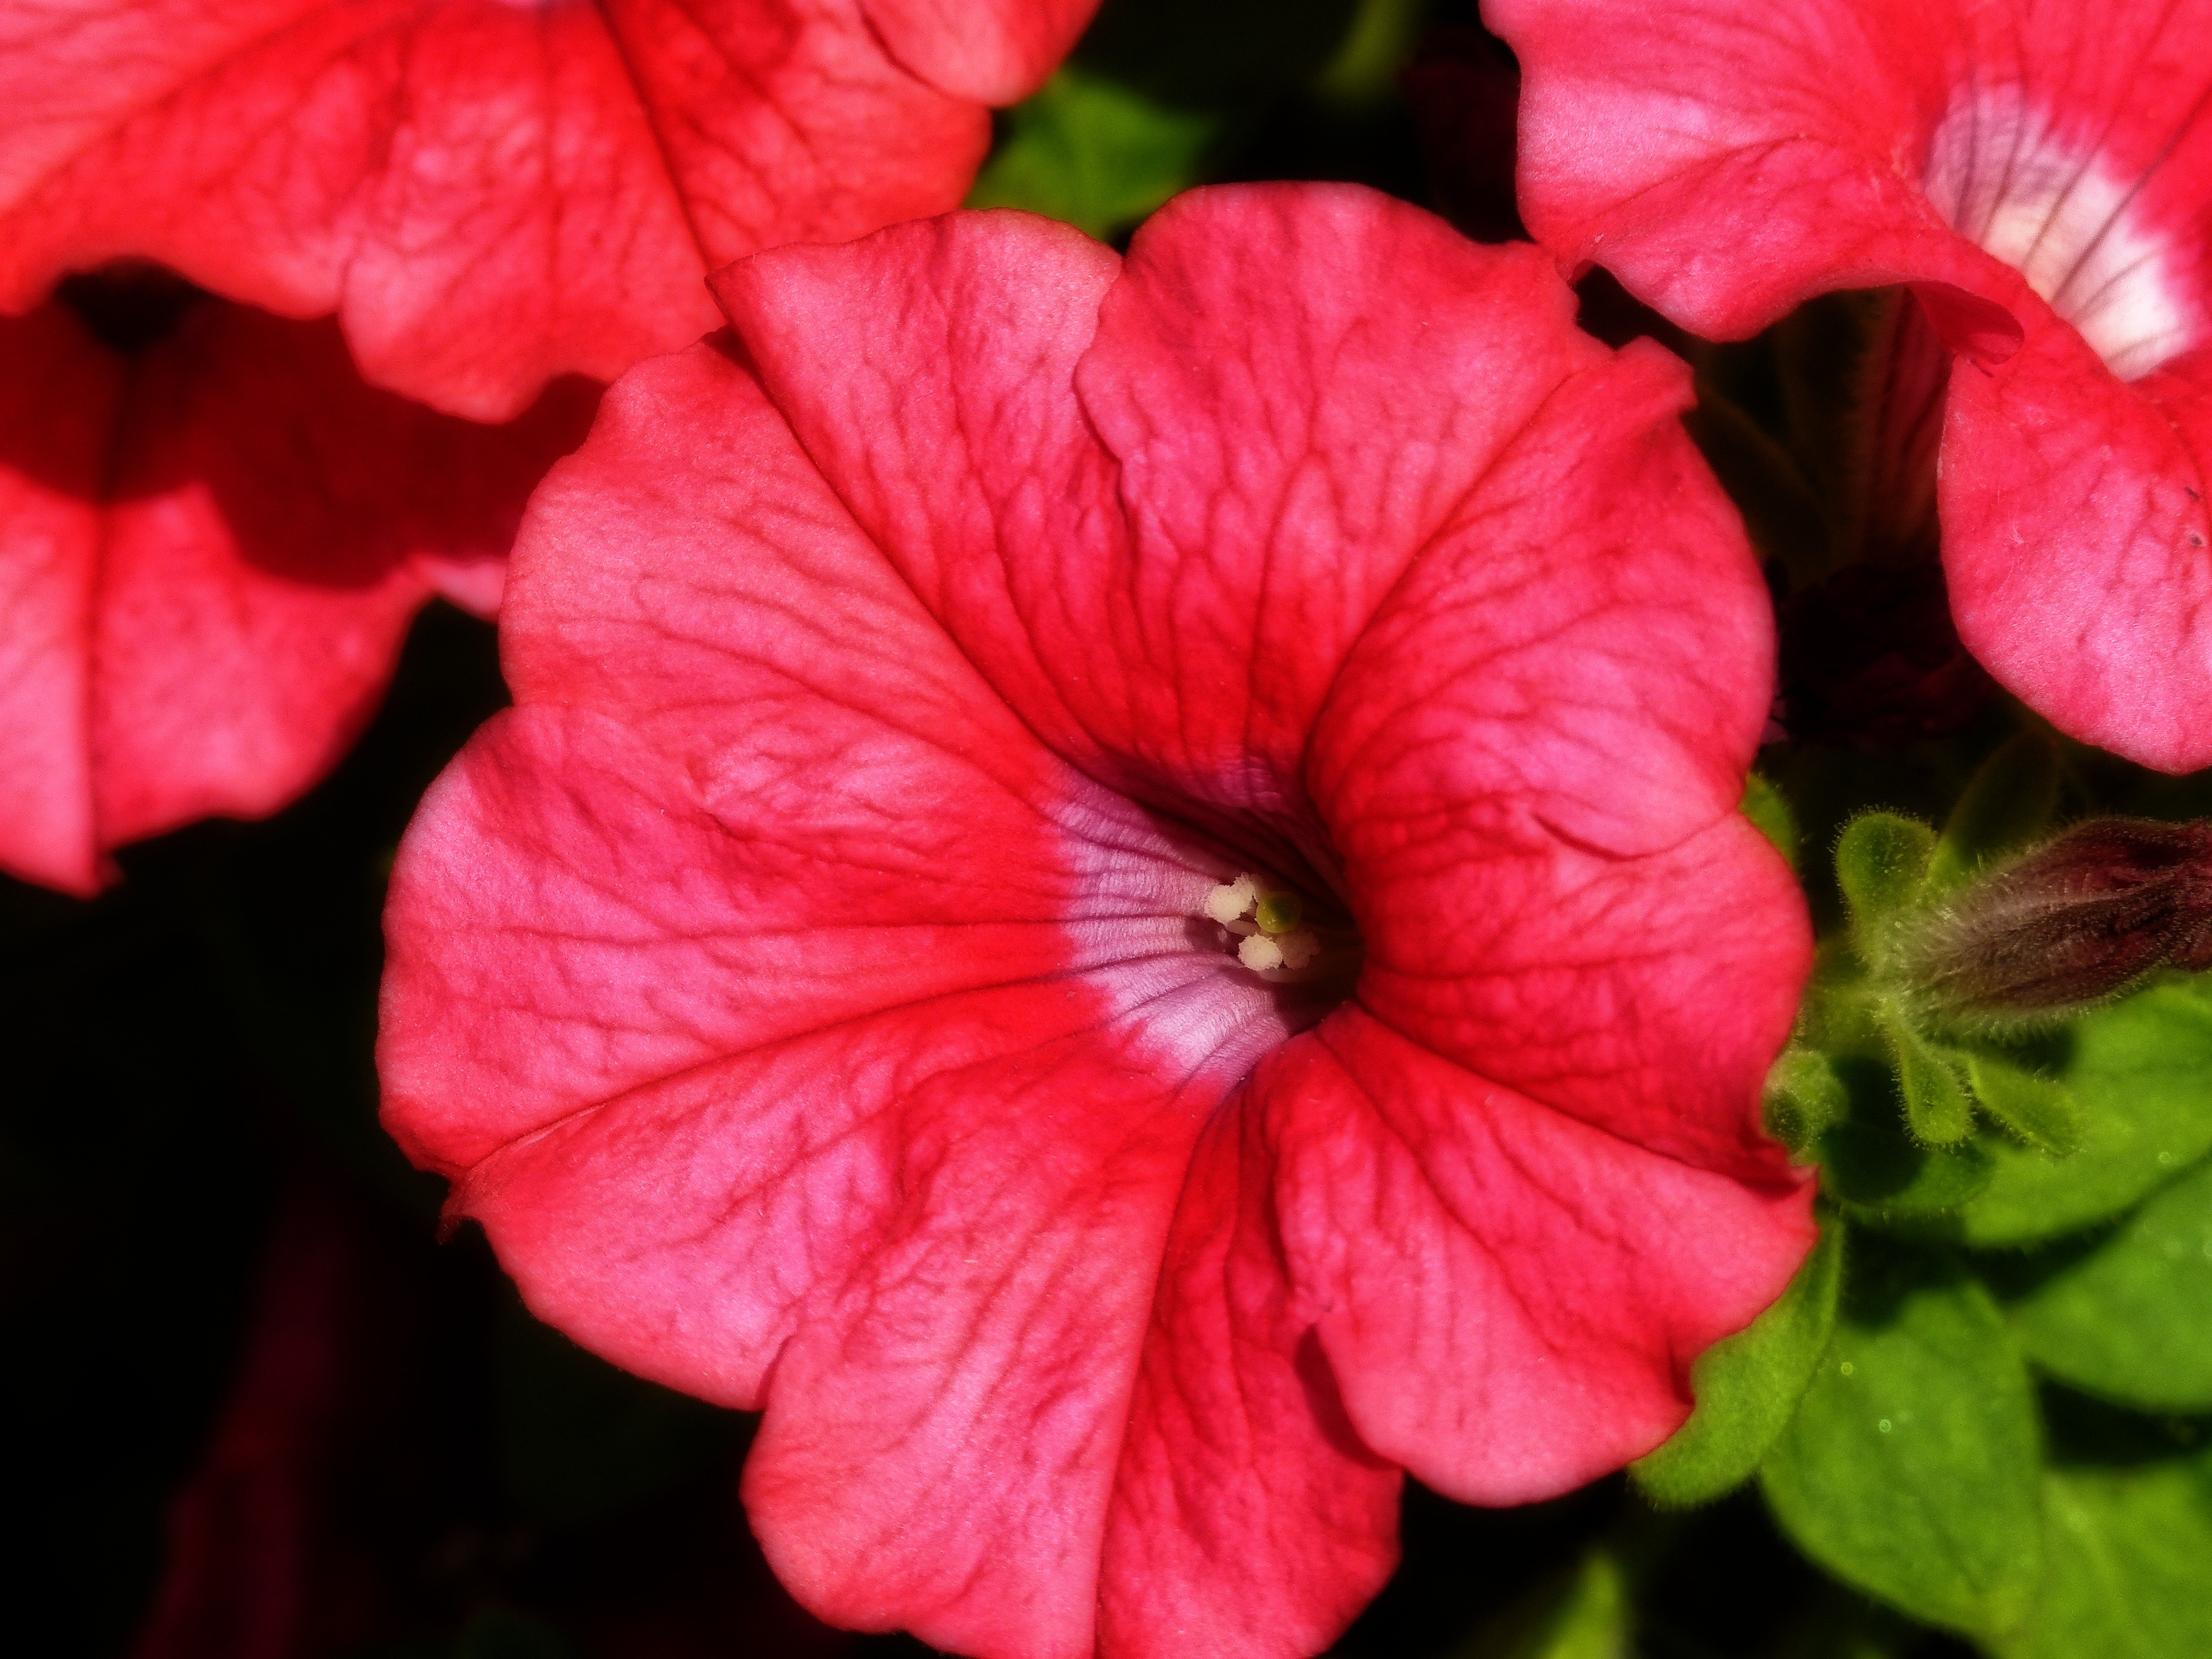
nature, plant, leaf, flower, petal, summer, red, garden, flora, close up, geranium, shrub, petunia, macro photography, flowering plant, annual plant, land plant